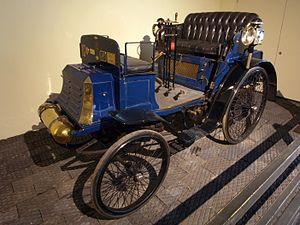
Un moteur à plat est un moteur à pistons dans lequel les cylindres et pistons sont sur un même plan et disposés de part et d'autre du vilebrequin. Il existe deux types de moteurs à plat : les moteur boxer et moteur en V à 180°.
La Benz Ideal est une automobile du constructeur automobile allemand Benz & Cie, conçue par Carl Benz et produite de 1894 à 1902.